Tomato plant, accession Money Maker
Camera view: vertical (180 deg); turntable rotation: 330 degrees
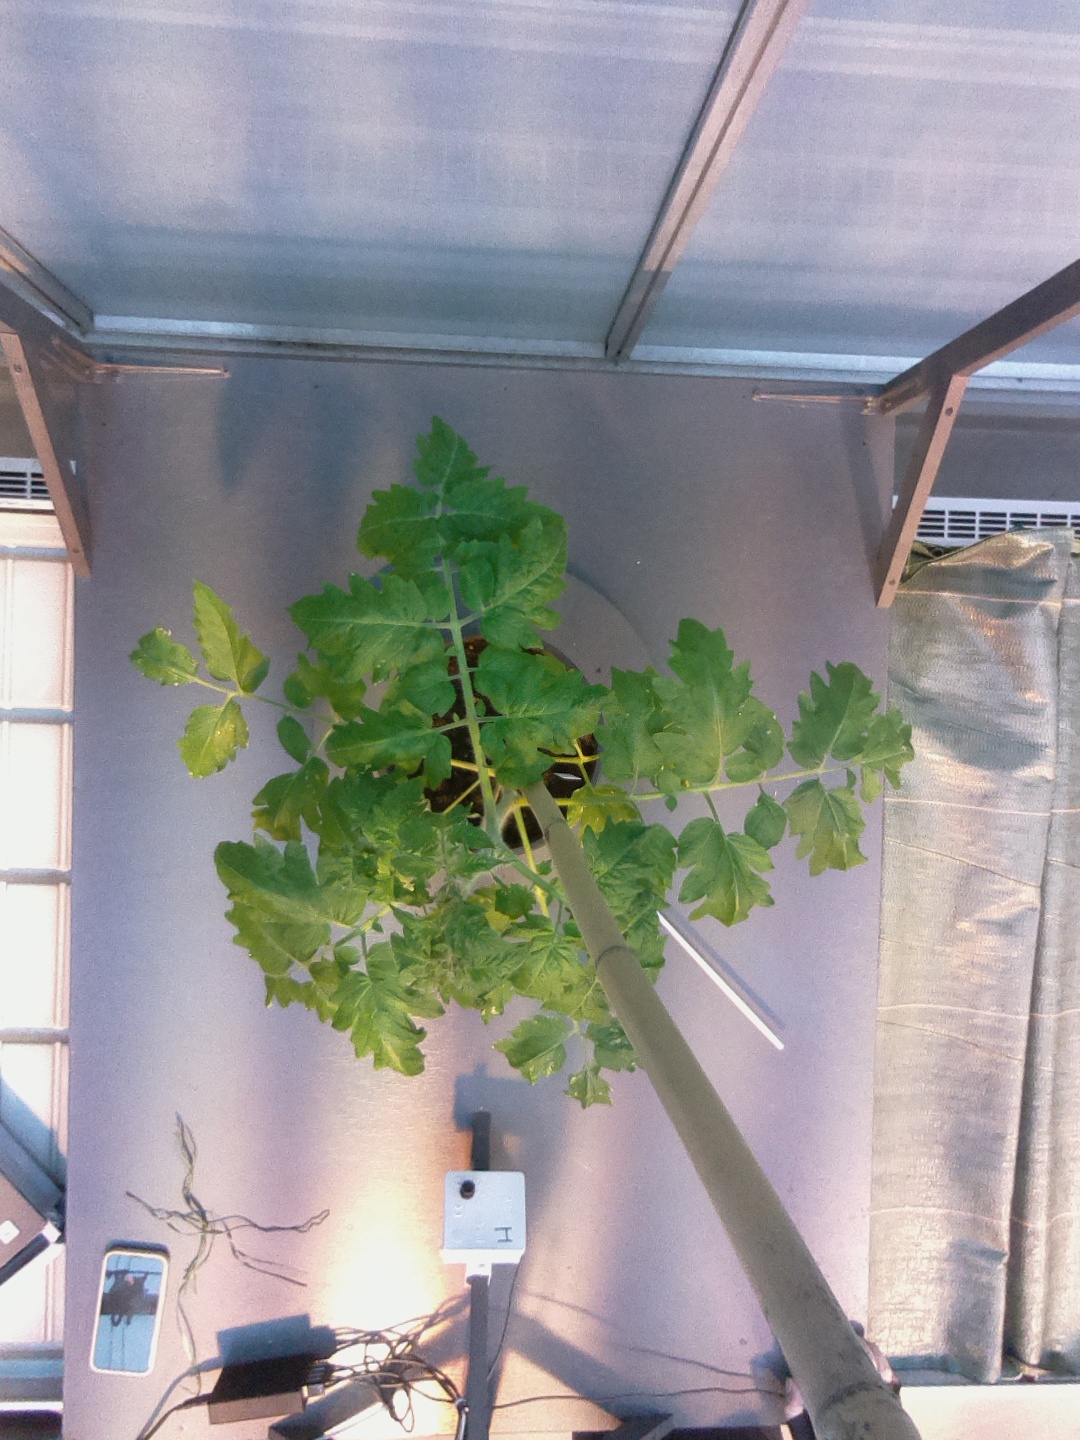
BBCH growth stage 53: 3 inflorescences visible